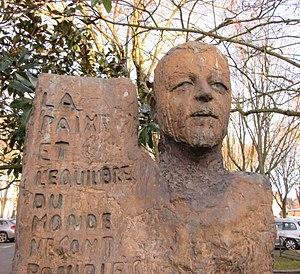
Buste de Robert Buron à Laval (Mayenne, France), dans les jardins de la place du 11 Novembre. Italiano: Busto di Robert Buron nei giardini di Piazza 11 Novembre (Piazza del Municipio), a Laval, Mayenne, Francia.
Robert Buron est un homme politique français, né le 27 février 1910 à Paris et mort le 28 avril 1973 à Paris. Il est inhumé à Villaines-la-Juhel.
La place du 11-Novembre ou place du Onze-Novembre est une place de Laval. Elle se trouve dans le centre-ville et c'est le centre névralgique de la vie lavalloise, notamment parce que la principale station des transports en commun de l'agglomération est située à proximité, sur le Cours de la Résistance.
Cet article recense les principales œuvres d'art public à Laval, en France.